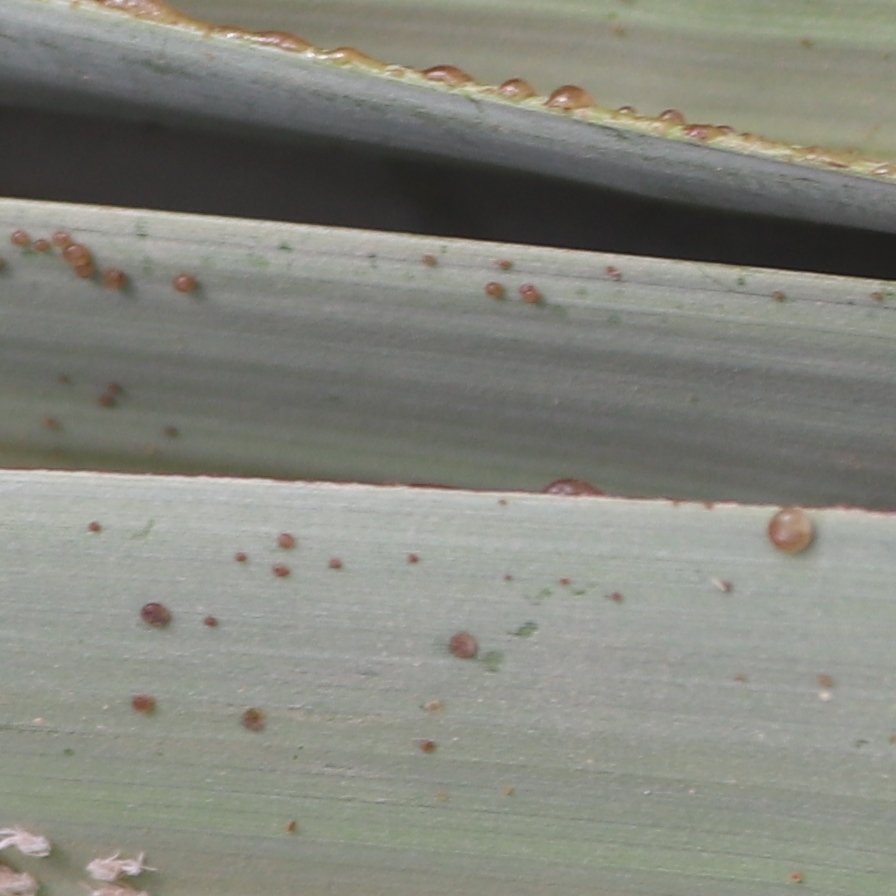
Label: Dubas